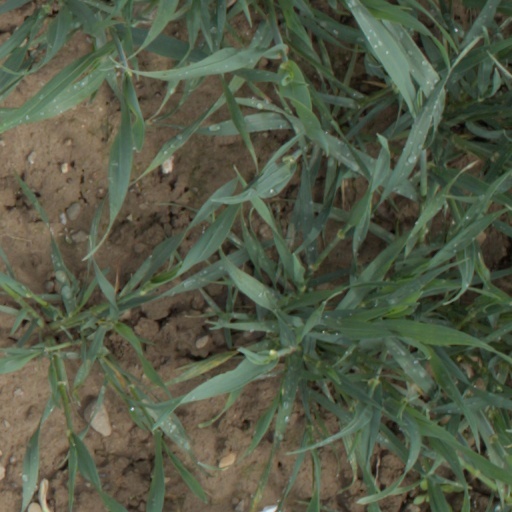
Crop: wheat